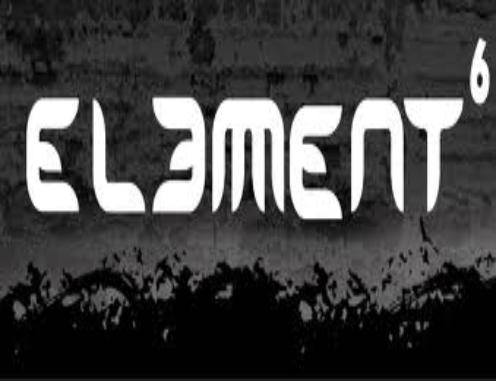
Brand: Element
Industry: Leisure